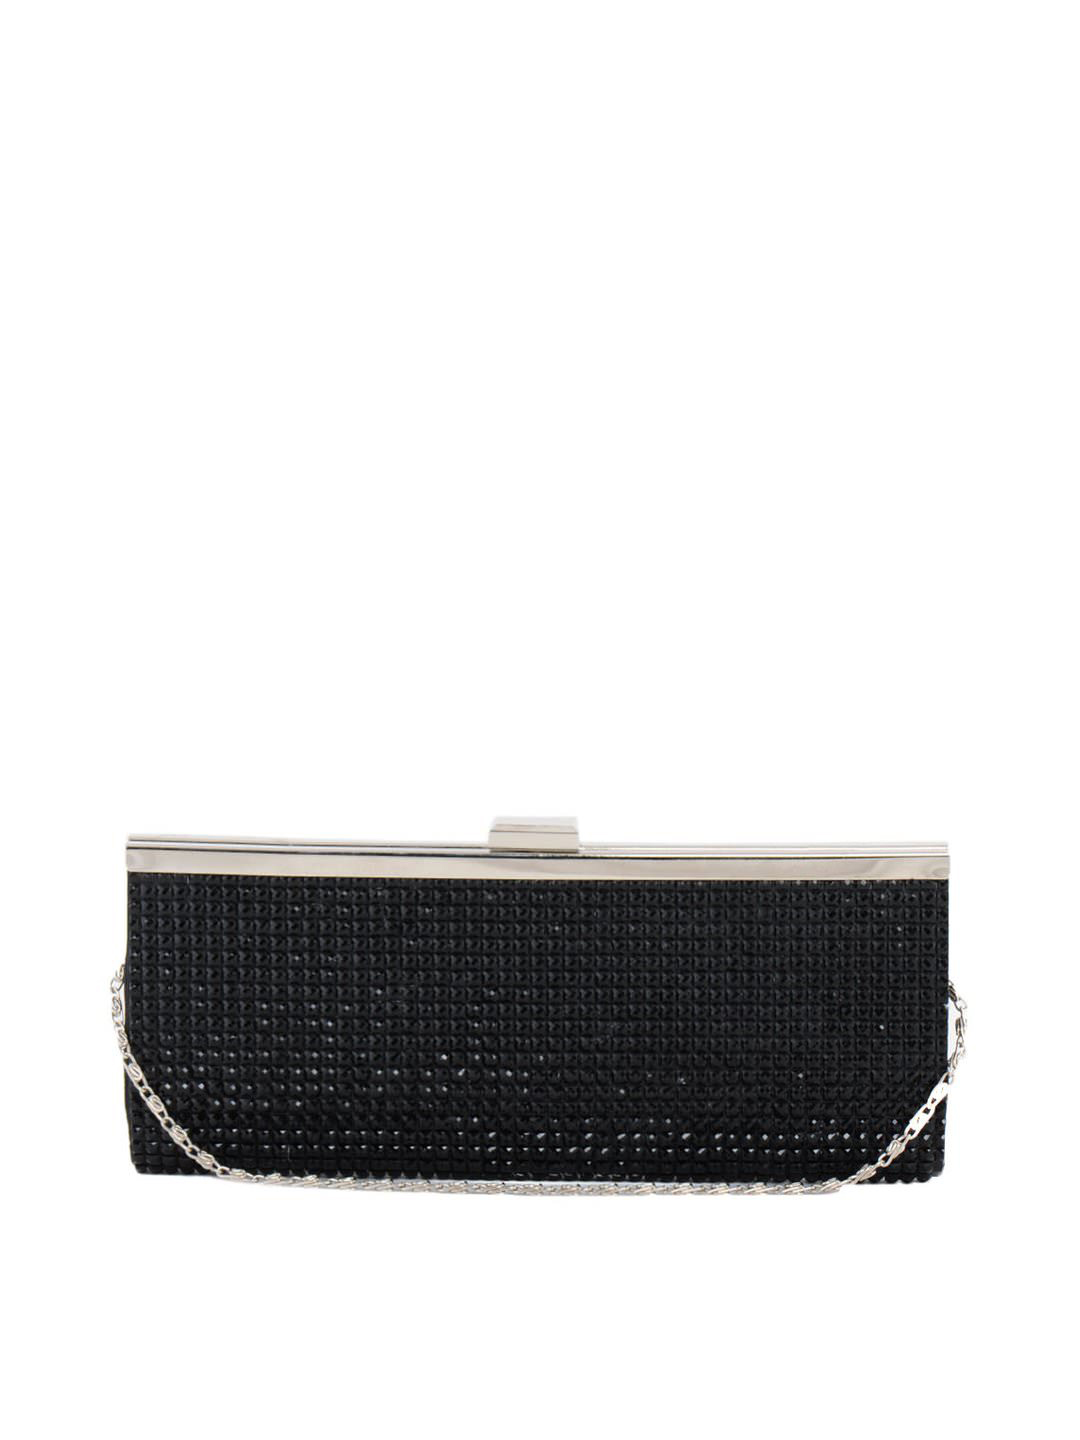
Lino Perros Women Gems Black Clutch
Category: Accessories / Bags / Clutches
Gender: Women
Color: Black
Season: Winter 2015
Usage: Casual